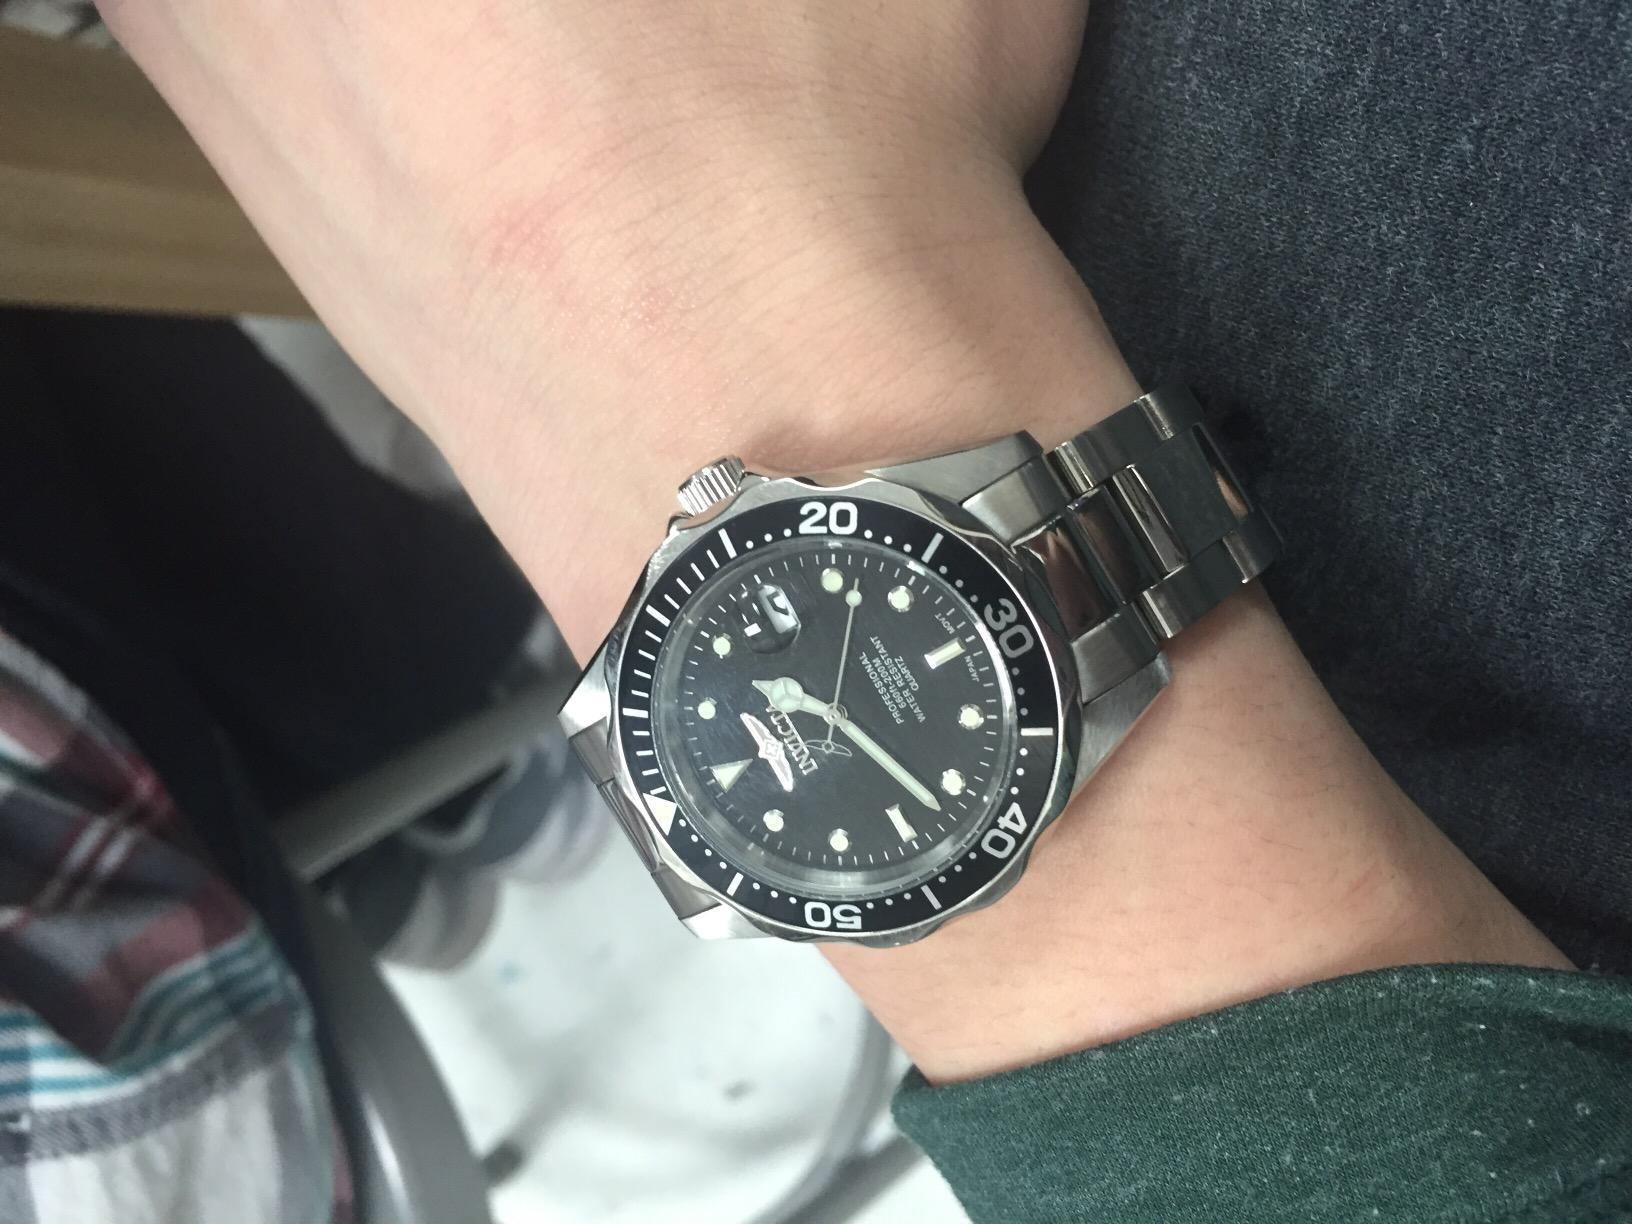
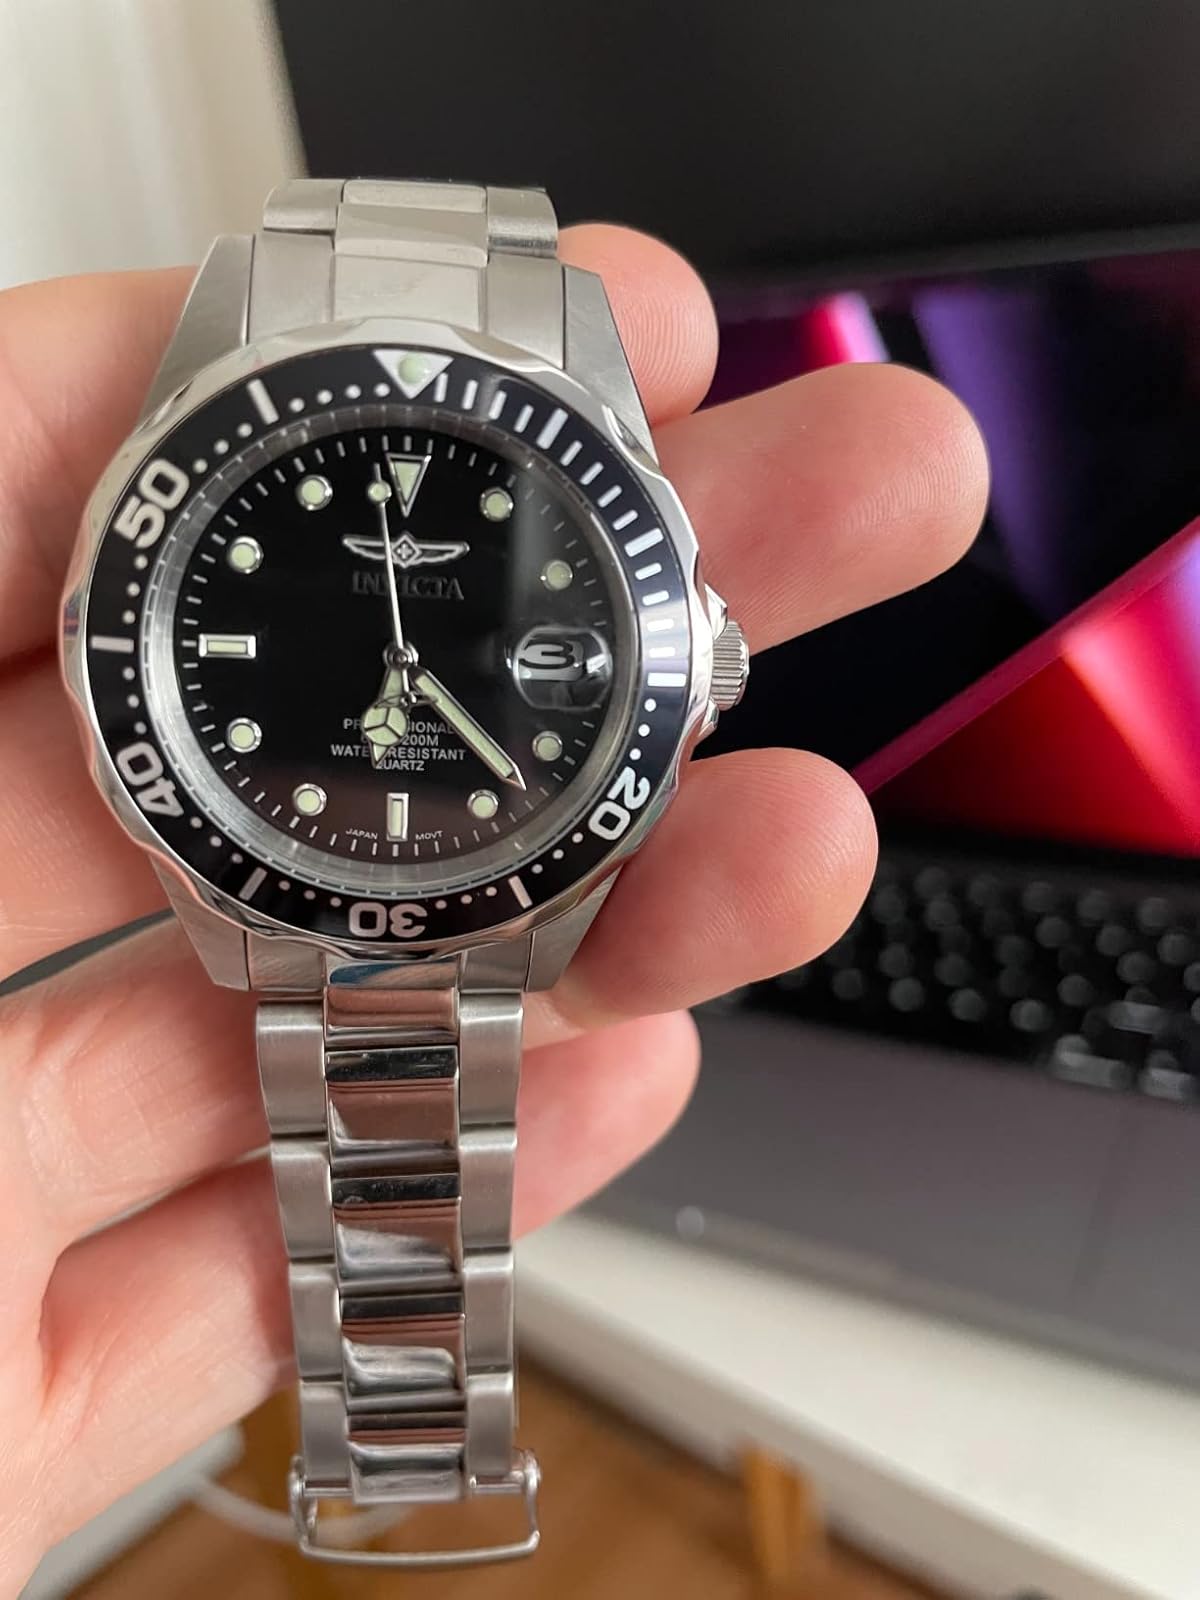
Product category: accessories_watch
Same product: yes